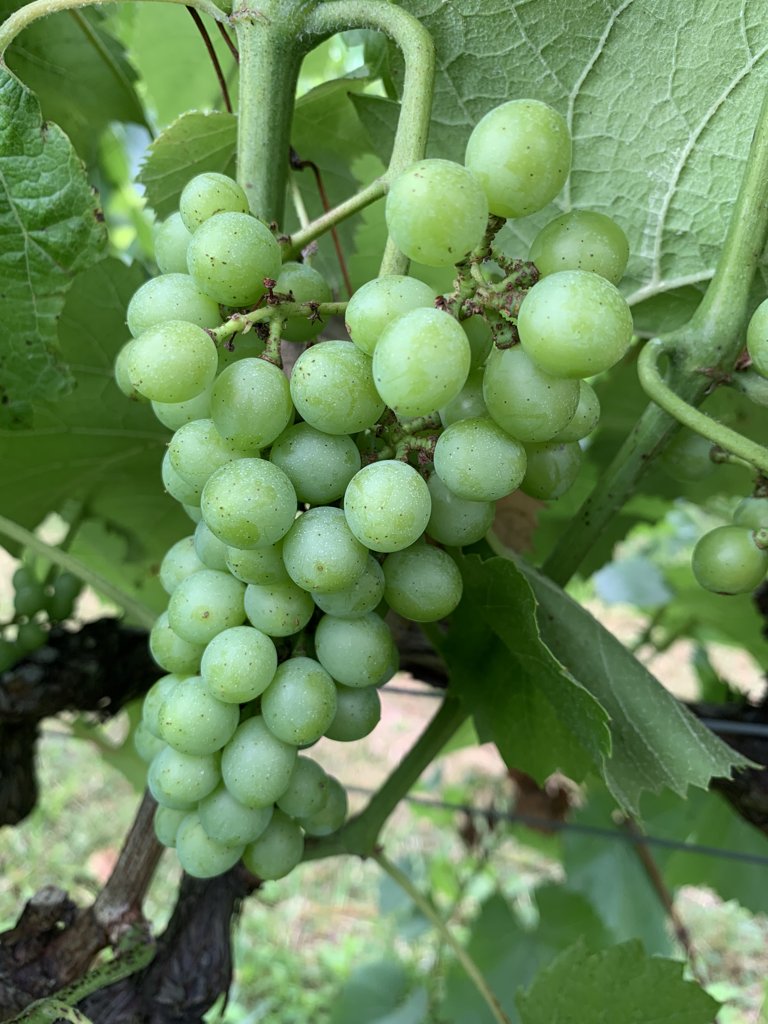
Berries visible: 57
Grape clusters: 2